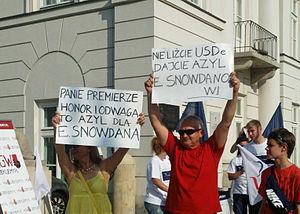
Edward Joseph Snowden, né le 21 juin 1983 à Elizabeth City, en Caroline du Nord, est un lanceur d'alerte américain. Informaticien, ancien employé de la Central Intelligence Agency et de la National Security Agency, il a révélé l'existence de plusieurs programmes de surveillance de masse américains et britanniques.